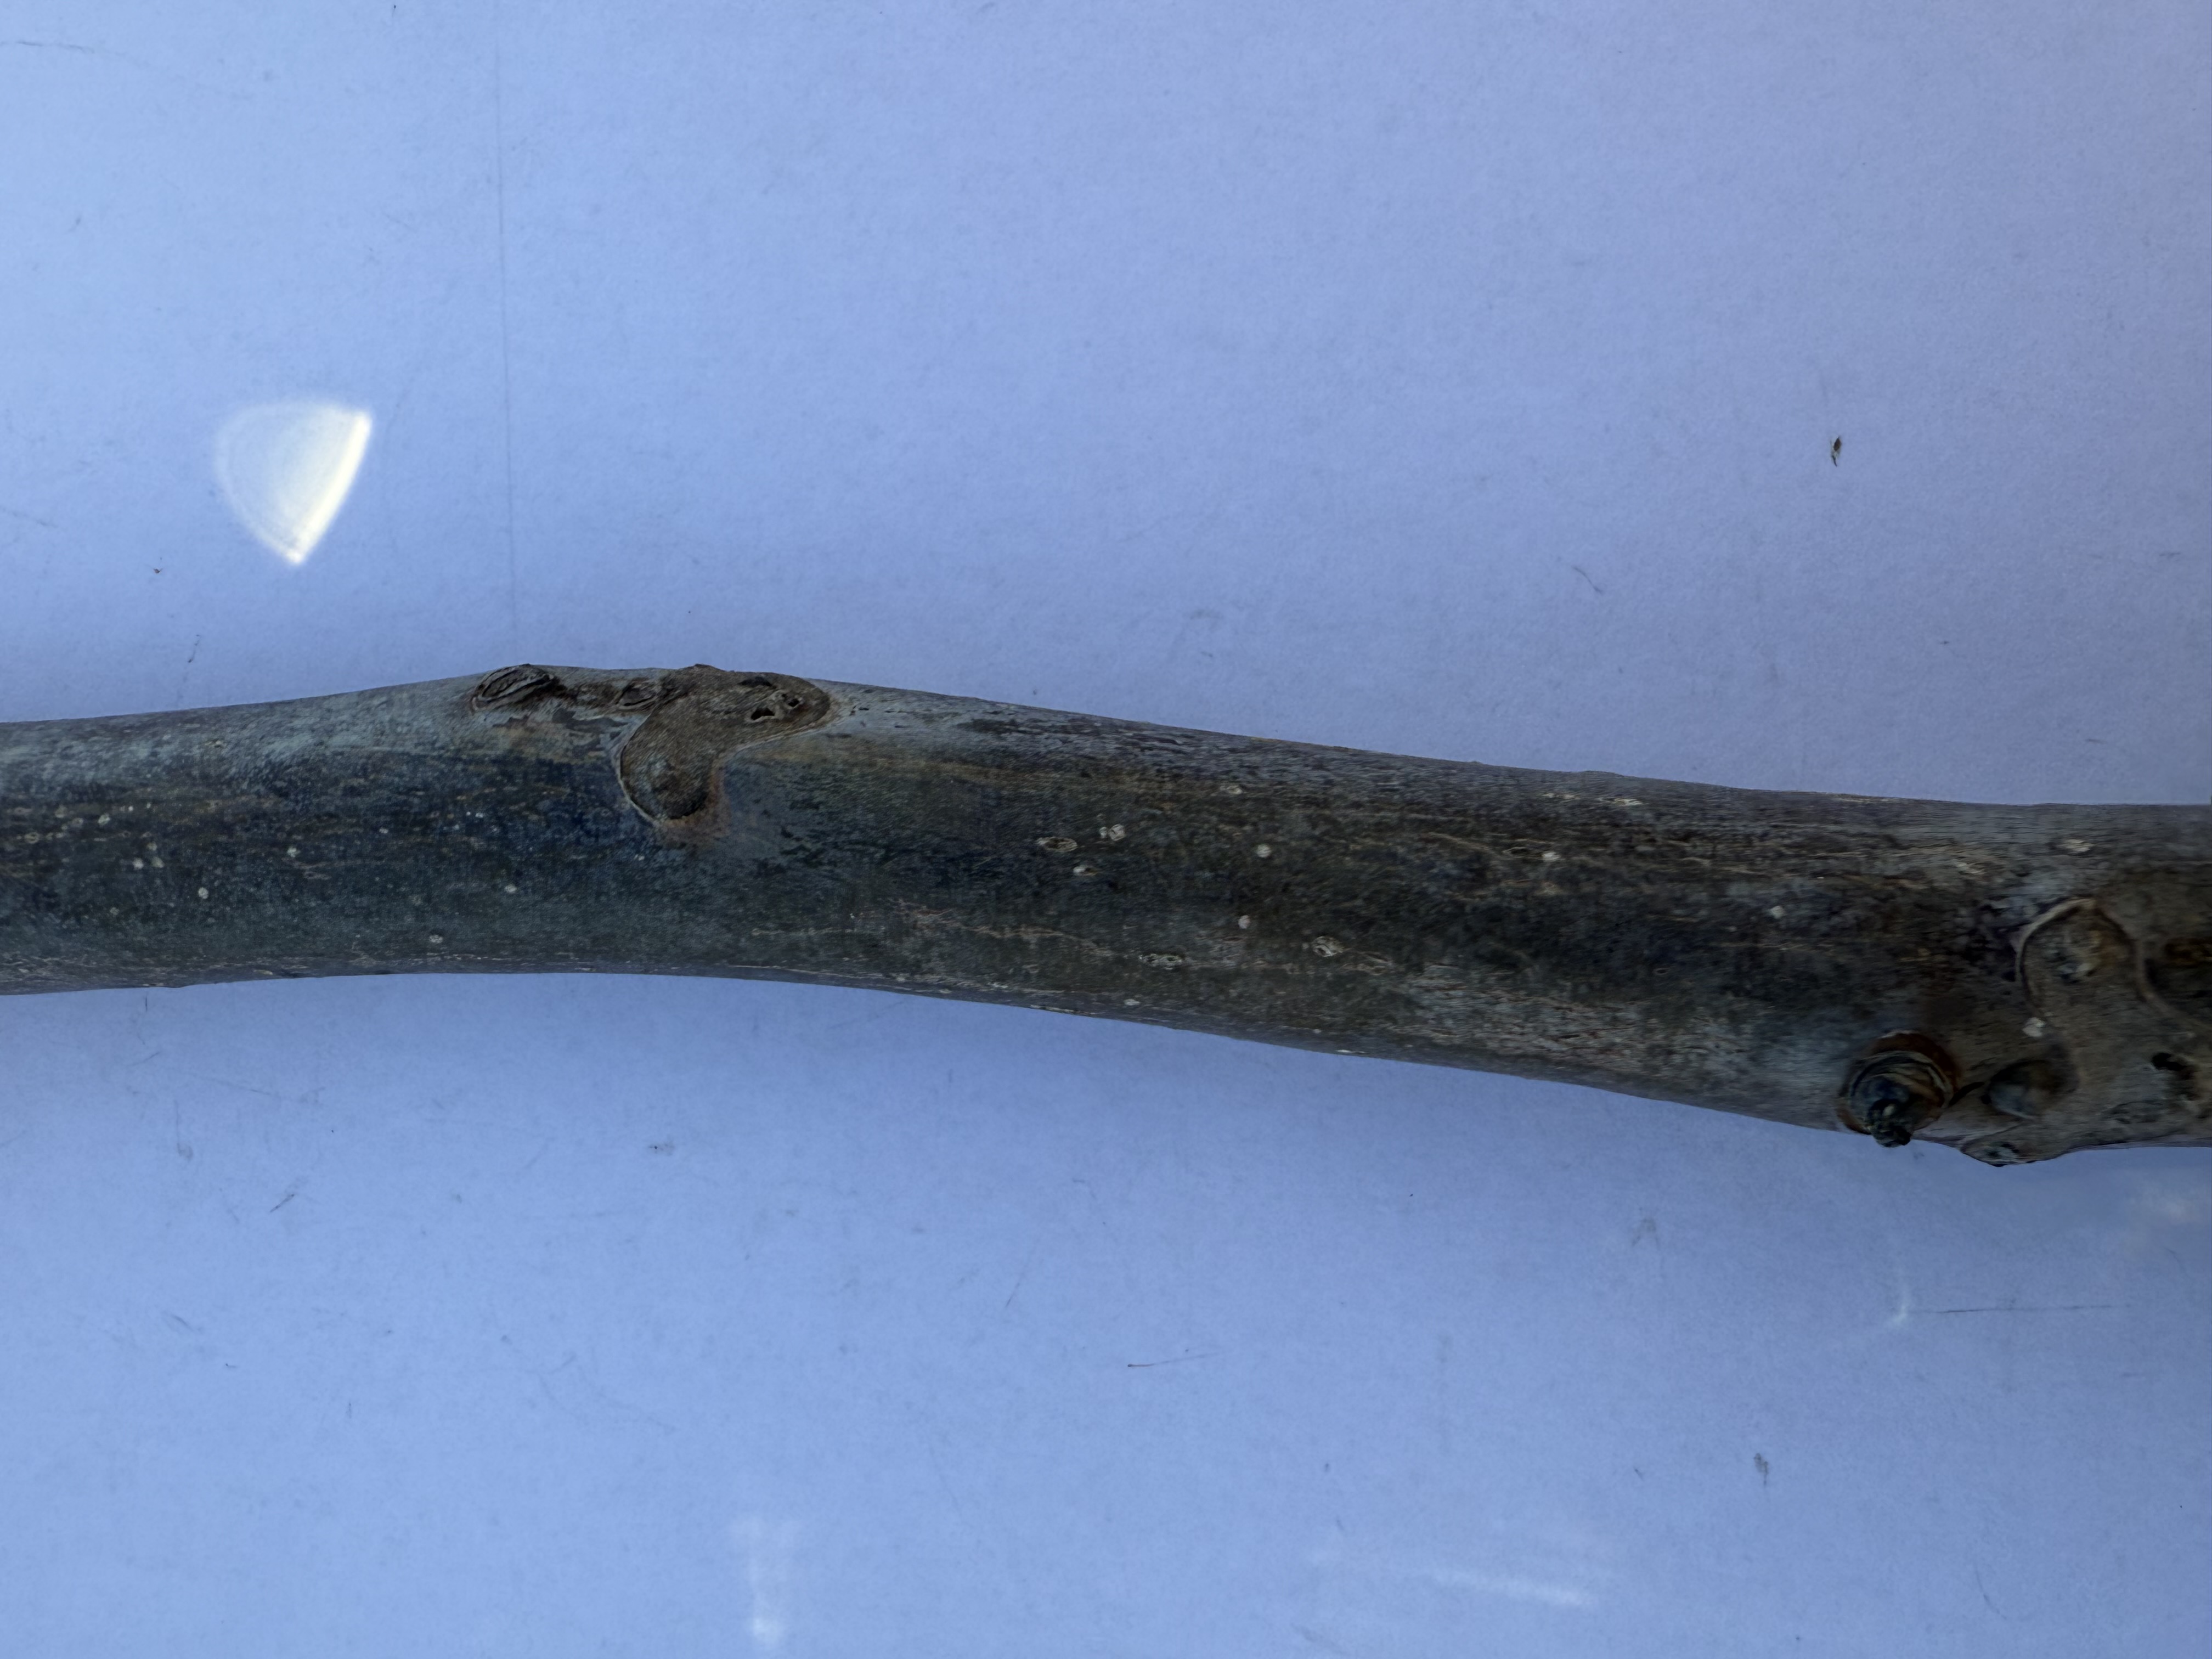
Variety: Sebin Walnut